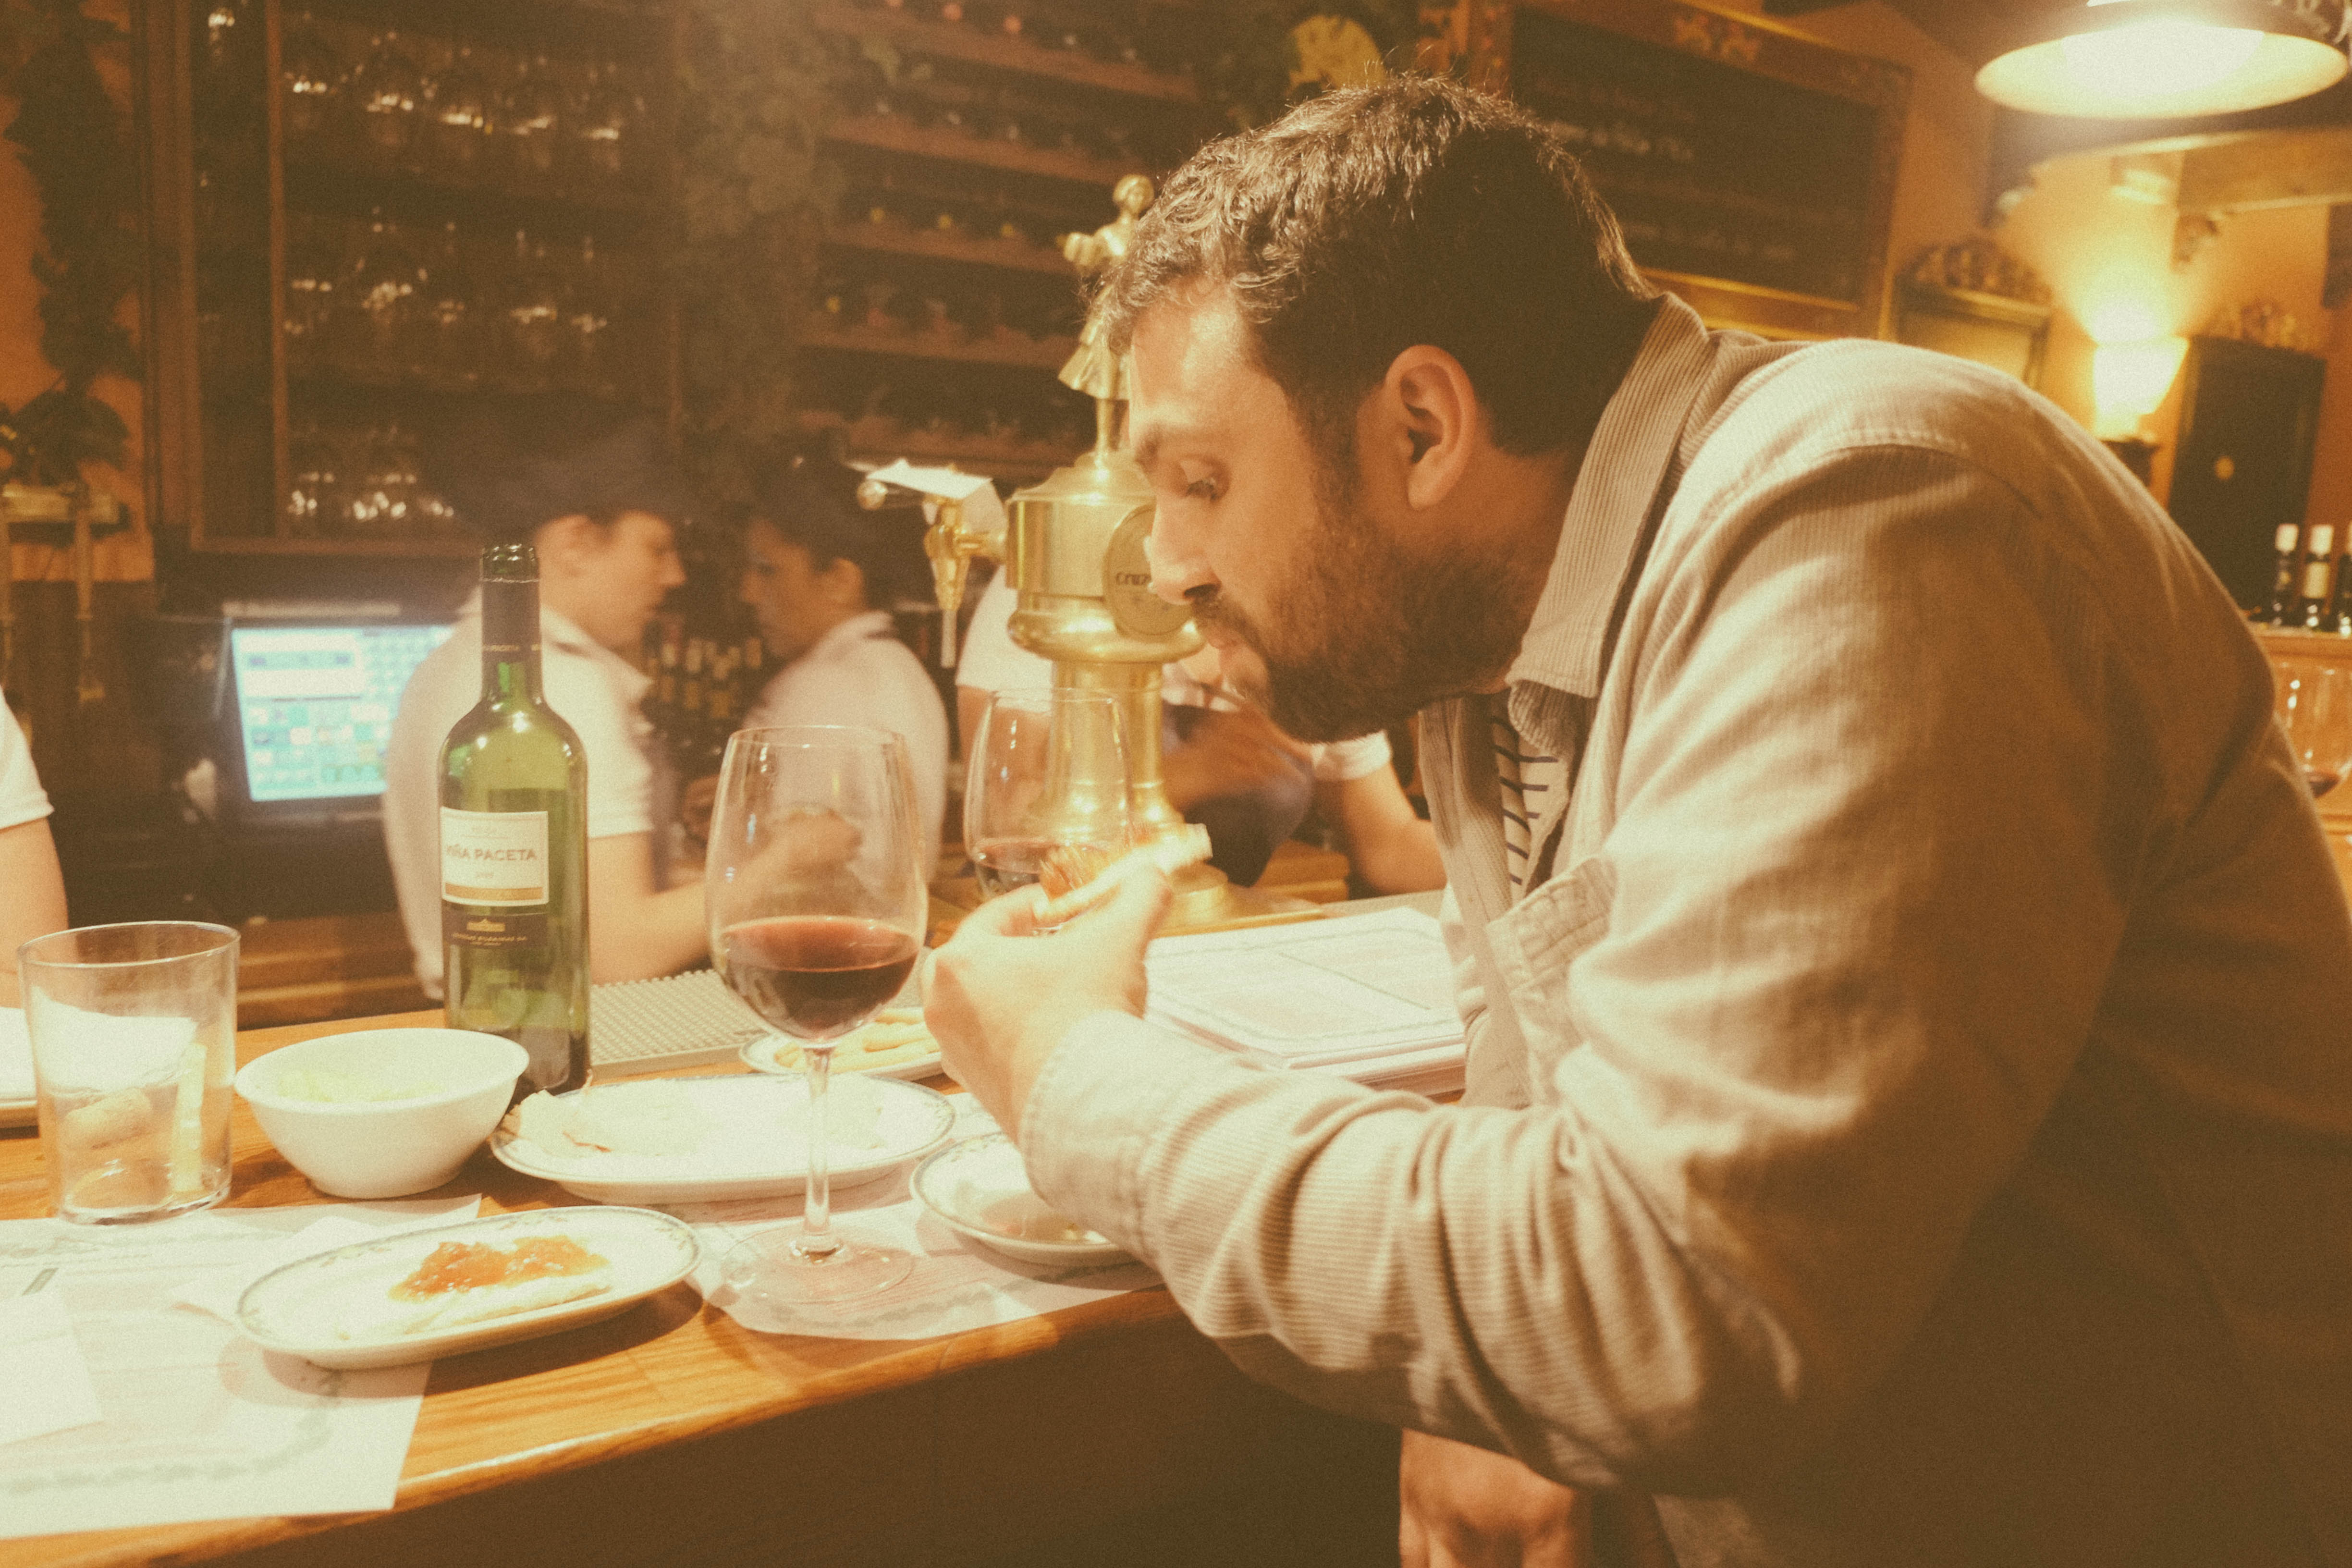
street, restaurant, urban, meal, lunch, dinner, andalusia, lalinea, sense